Gus Edson

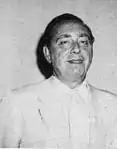
Gus Edson

Gus Edson (né Edelstein; September 20, 1901 – September 26, 1966) was an American cartoonist known for two popular, long running comic strips, "The Gumps" and "Dondi".